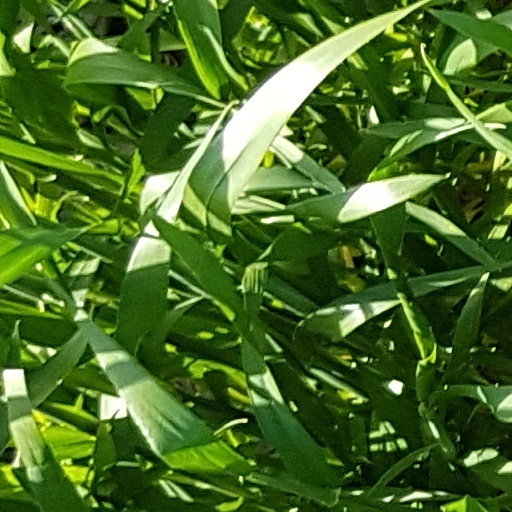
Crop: wheat